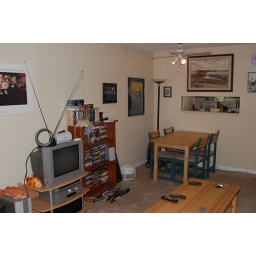
Looking from just in front of my camera shelf, towards the DVDs, TV and kitchen table.